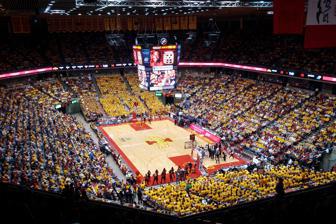
Building: Hilton Coliseum
Country: United States of America
Year built: 1971
Multi-purpose arena in Ames, Iowa, U.S. Hilton Coliseum Location Iowa State Center Lincoln Way & University Boulevard Ames, IA 50010 Coordinates 42°01′16″N 93°38′05″W / 42.02101°N 93.634763°W / 42.02101; -93.634763 Owner Iowa State University Operator ISU Athletic Department Capacity 15,000+ (concerts) 14,267 (2021–present) 14,384 (2013–2020) 14,376 (2011–2013) 14,356 (2007–2011) 14,092 (1998–2007) 14,020 (1971–1998) Surface Multi-surface Construction Broke ground June 16, 1968 Opened December 2, 1971 Construction cost $8.165 million ($61.4 million in 2023 dollars ) Architect Crites & McConnell Brooks Borg & Skiles General contractor James Thompson & Sons Tenants Iowa State Cyclones ( NCAA DI ) (1971–present) James H. Hilton Coliseum , is a 14,267-seat multi-purpose arena located in Ames, Iowa . The arena opened in 1971. It is home to the Iowa State University Cyclones men's and women's basketball teams, wrestling , gymnastics and volleyball teams. Overview See also: Iowa State Center The building was constructed in 1971 as part of the Iowa State Center , an athletic and cultural events area located southeast of the main campus.  The Coliseum was named after Dr. James H. Hilton, ISU's president from 1953 to 1965, who pushed for the construction of the facility.  The Iowa State Center also includes Jack Trice Stadium , C.Y. Stephens Auditorium, Fisher Theater and Scheman Continuing Education Building.  Hilton Coliseum and Jack Trice Stadium replaced the Iowa State Armory and Clyde Williams Stadium , at the corner of Union Dr. & Sheldon Ave. The first band to ever perform at the Hilton Coliseum was Meloncolony, a band composed of Midwest natives: Chuck Vail (singer), Wayne Groff (organ), Matt Peterson (bass), Clint Dudley (guitar), and Bob Curtis (drums). The band performed at an event organized by the YMCA to both entertain and encourage 2,300 locals to register to vote. Of the 2,300, 200 people registered that night. Phish played the arena in both 1996 and 1999. The arena hosted the 1972 NCAA basketball tournament Midwest Regionals, as well as the 1982, 1988 and 1993 NCAA wrestling championships .  The arena is also the site of the annual Iowa All State Music Festival.  It has also hosted commencements, concerts, conventions and other assemblies.  A record basketball crowd of 15,000 saw the Cyclones post a 97-94 win over Iowa in 1971.  Until Wells Fargo Arena in Des Moines was built, Hilton Coliseum was Central Iowa's premier entertainment venue. Hilton Magic "Hilton Magic", the power of the Coliseum faithful to produce unexpected victories, was first recognized by Des Moines Register sportswriter Buck Turnbull.  On a Feb. 14, 1989, showdown with No. 3 Missouri , the Cyclones conjured up the spirit of the Hilton crowd to produce a stunning 82–75 victory.  The following day’s headline read “Hilton Magic Spells ‘Upset’ One More Time.” In the article, Turnbull called for more “Hilton Magic” in the Cyclones’ upcoming bout with Oklahoma State , which had pummeled ISU, 102–74, just three weeks earlier.  On cue, “Hilton Magic” displayed its powers, as the Cyclones defeated the Cowboys, 90–81, marking a 37-point reversal from the season’s prior meeting. Hilton Coliseum was specifically built to hold in sound with a solid concrete structure, steel doors, and a crowd that sits just a few feet from the court. With a fan base that frequently ranks among the nation's largest crowds, players from opposing teams, as well as Iowa State, have said that the floor has shaken due to the loudness of the crowd. After more than two decades, the term “Hilton Magic” still applies today.  This reality was never more apparent than ISU’s school-record 39-game homecourt winning streak that ended during the 2001-02 season. The streak, which spanned four different basketball seasons, was the second-longest in the nation at the time. In 2003-04, Iowa State went 17–1 in Hilton, recording the second-best single-season home win total in school history. In 2011-12, Iowa State went 16–2 with second year head coach and Iowa State alum, "The Mayor" Fred Hoiberg . On March 2, 2015, the Cyclones made one of their most miraculous comebacks in school history.  Trailing by 21 points early in the second half, No. 17 Iowa State rallied to beat No. 15 Oklahoma , 77–70, in Hilton Coliseum.  The 21-point come-from-behind victory tied the largest comeback in school history. On January 15, 2024, Iowa State, as an unranked team, beat No. 1 Houston 57-53 becoming Houston's first loss of the season. During the 2023-24 season, the Cyclones would go 18-0 in Hilton Coliseum. This was their 5th undefeated season in Hilton. Athletic Events Basketball Main articles: Iowa State Cyclones men's basketball and Iowa State Cyclones women's basketball James H. Hilton Coliseum is recognized as one of the finest facilities for collegiate basketball in the nation. CBS SportsLine.com’s Dan Wetzel rated Hilton No. 10 on his list of the nation’s top college basketball arenas. Until the completion of the Sukup Practice Facility in the fall of 2009, both Cyclone squads held practices and games in the 14,384-seat arena. Both women's and men's teams continue to play home games at Hilton. Hilton offers newly refurbished dressing rooms for both the ISU women's and men's teams, and additional rooms for visiting teams and officials. Hilton also houses a weight room, training room, media room, and the newly refurbished offices of the women's volleyball team.  Men and women's basketball offices were relocated to the Sukup Practice Facility on its completion. The men’s team has compiled a 112–24 (.824 winning percentage) home record during the last eight years. Iowa State has posted 10 or more home victories in the last 14 seasons. Hilton Magic has been ever-present recently, helping the Cyclones tally a school-record 39 consecutive wins in the facility. The Cyclones went undefeated at home during the 1999-2000 and 2000-01 seasons and increased their winning streak to 30 games at the beginning of the 2001-02 campaign. Iowa State and Hilton broke NIT attendance marks in 2004. The Cyclones drew 12,196 and 14,020 fans in their two NIT games they hosted, averaging 13,144 fans per contest. The Cyclones were 30th nationally in attendance in 2005 and were 26th in 2006. The Iowa State women ranked among the top 11 nationally in women’s basketball attendance average for the eighth consecutive year last season, playing in front of 7,667 fans per game. Cyclone fans are getting their money’s worth, as ISU recorded its third undefeated home slate (15–0) in Hilton Coliseum in 2004-05. In 2009, the Cyclones had the 3rd highest attendance average in the nation. The Cyclones recorded the first women’s basketball sellout crowd when 14,092 attended the WNIT double-header in Hilton Coliseum on March 25, 2004. ISU defeated Saint Joseph's , 66–58, to advance to the WNIT Final Four. Iowa State and its enthusiastic crowds earned the Cyclones a homecourt advantage for all four WNIT postseason games. Both the men’s and women’s teams closed out the 2000-01 season with nationally ranked home win streaks. Together, the two programs posted a 65–1 record in Hilton Coliseum in the 1999-2000 and 2000-01 seasons combined. In 2001-02 the combined men’s and women’s basketball attendance ranked 6th nationally (22,406). During the 2014-15 season, the Cyclone women scored major upsets at home against No. 3 Texas , 59–57, on Jan. 10, and No. 3 Baylor , 76–71, on Senior Day, Feb. 28, 2015. On January 17, 2015, Hilton Coliseum hosted ESPN's College Gameday in front of roughly 7,000 fans.  That evening, a sold-out Hilton saw the No. 11 Cyclones defeat No. 9 Kansas , 86–81. Through the 2023-24 season, the Iowa State men's basketball team boasts a 614–207 record at Hilton Coliseum. Iowa State went 18-0 in Hilton Coliseum during the 2023-24 season. This was their 5th undefeated season in Hilton. Hockey One year after opening, Hilton Coliseum started hosting the Iowa State Cyclones Men's Hockey Team up until the mid-1980s. The Cyclones Men's & Women's Hockey Team later moved into the Ames/ISU Ice Arena in 2001. The exact capacity for Ice Hockey games aren't listed online as of 2023, but according to founder, former player and coach of the ISU Men's Hockey Team Dr. Alan J Murdoch, the attendance for Men's Hockey games at Hilton Coliseum often exceeded just over 12,000 people. Although the arena officially opened on December 2, 1971, the Cyclones' first Hockey game there didn't take place until March of 1972 due to ongoing construction issues. Dr. Murdoch and Vic Heyliger , a six-time NCAA National Champion head coach and member of the United States Hockey Hall of Fame , arranged for a weekend series that included the first game for ISU. According to Dr. Murdoch, 10 miles of piping were inserted into the arena's concrete floor to support an Ice rink . Wrestling Main article: Iowa State Cyclones wrestling Some of the most cherished moments in Hilton Coliseum history have come by way of the tradition-rich ISU wrestling program . Hilton was home to Cael Sanderson’s unprecedented, undefeated 4-year career of 159–0 and his quartet of national championships. Fans in Hilton on January 9, 1981, also had the privilege of seeing Dave Osenbaugh’s pin of national heavyweight champion Lou Banach of Iowa . The Iowa State wrestling program has hosted five NCAA Championship events in 1974, 1979, 1982, 1988 and 1993 and Hilton has been home to eight conference meets in 1976, 1979, 1983, 1986, 1994, 1999, 2004, and most recently in 2006. Gymnastics Main article: Iowa State Cyclones women's gymnastics James H. Hilton Coliseum is recognized as one of the finest facilities in the nation and provides a top-notch home for the Iowa State gymnastics team , playing host to the 2000 Big 12 Championship and the 2006 NCAA Regional Meet. Volleyball Main article: Iowa State Cyclones women's volleyball The Iowa State volleyball team also calls Hilton Coliseum home. The Cyclones hosted the NCAA First Round in 1995 at Hilton Coliseum, defeating No. 22 Idaho in straight sets on Nov. 29, in the Cyclones' first-ever NCAA Tournament appearance.  Iowa State also hosted NCAA First and Second Round games in 2009, 2011, and 2012. Concerts 38 Special Aerosmith Bad Company Billy Joel Billy Squire Bon Jovi Bruce Springsteen BulletBoys Bush Cheap Trick Cinderella Commodores Def Leppard Eagles Elton John Elvis Presley Huey Lewis and The News Garth Brooks Genesis Guns and Roses INXS James Taylor Justin Timberlake Kiss Martina McBride Men At Work Metallica MC Hammer Olivia Newton-John Queen Queensryche R.E.M. Page & Plant Phish Prince The Smashing Pumpkins Stryper Sugarland Tesla The Cult The Who Van Halen White Lion Winger ZZ Top Construction Previous Construction The arena received a new $2.5 million video and sound system in 2006.  These improvements are just the beginning of the up $60 million in planned renovation and construction to the facility, over the next 10 years. For the start of the 2016-2017 Men's Basketball season new blackout lighting was introduced that allows the stadium to be blacked out and then immediately resume normal lighting conditions. This allows them to provide special lighting sequences like when announcing players before a game starts. Flooding Hilton Coliseum was constructed in the flood plain of Ioway Creek.  The Coliseum has been inundated with flood water in both 1993 and 2010, but its mostly concrete design simplifies restoring it to service after floods. See also List of NCAA Division I basketball arenas References